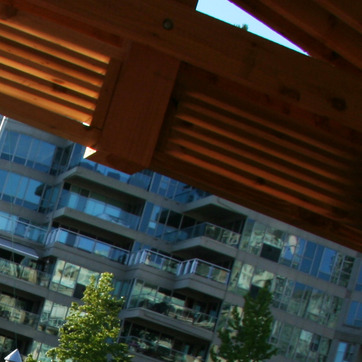
Material: wood